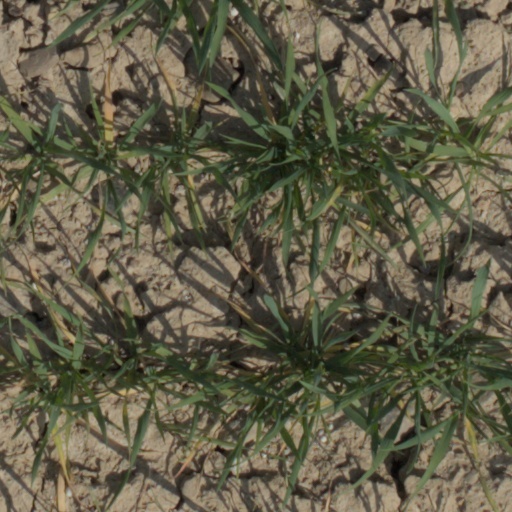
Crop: wheat